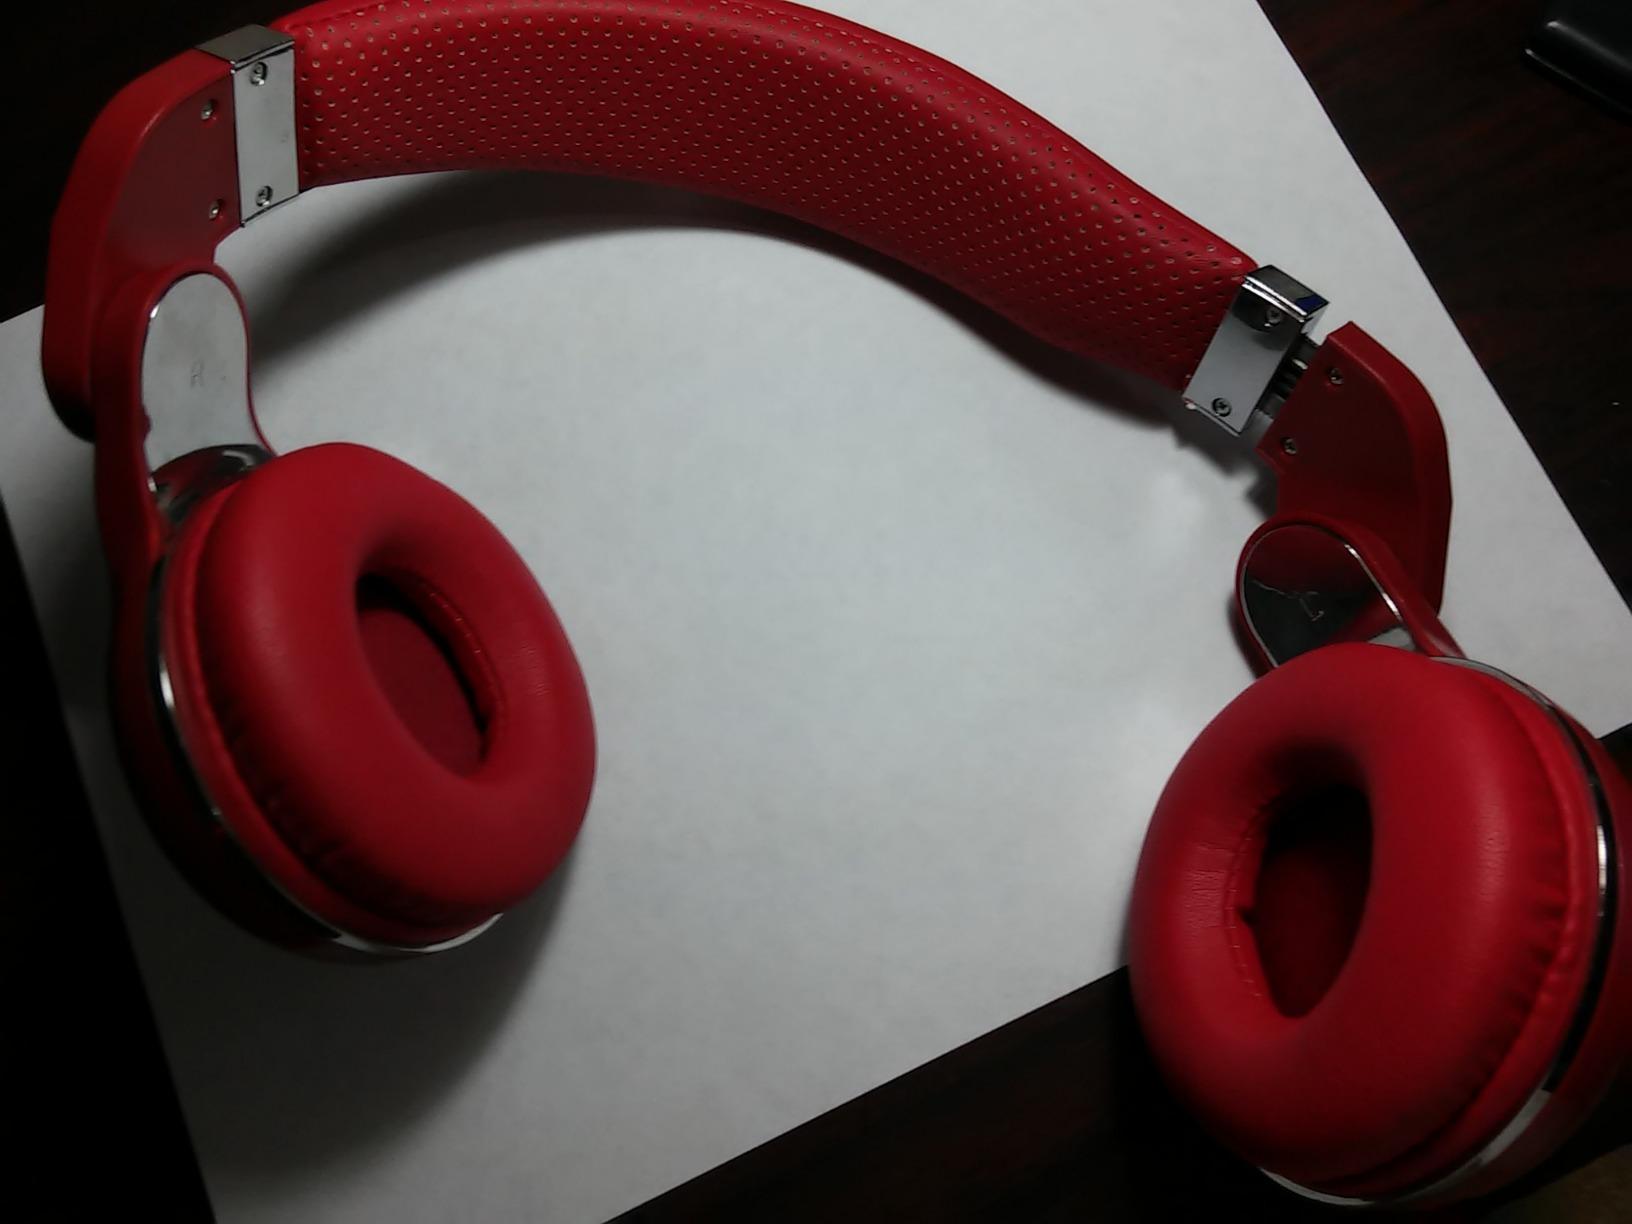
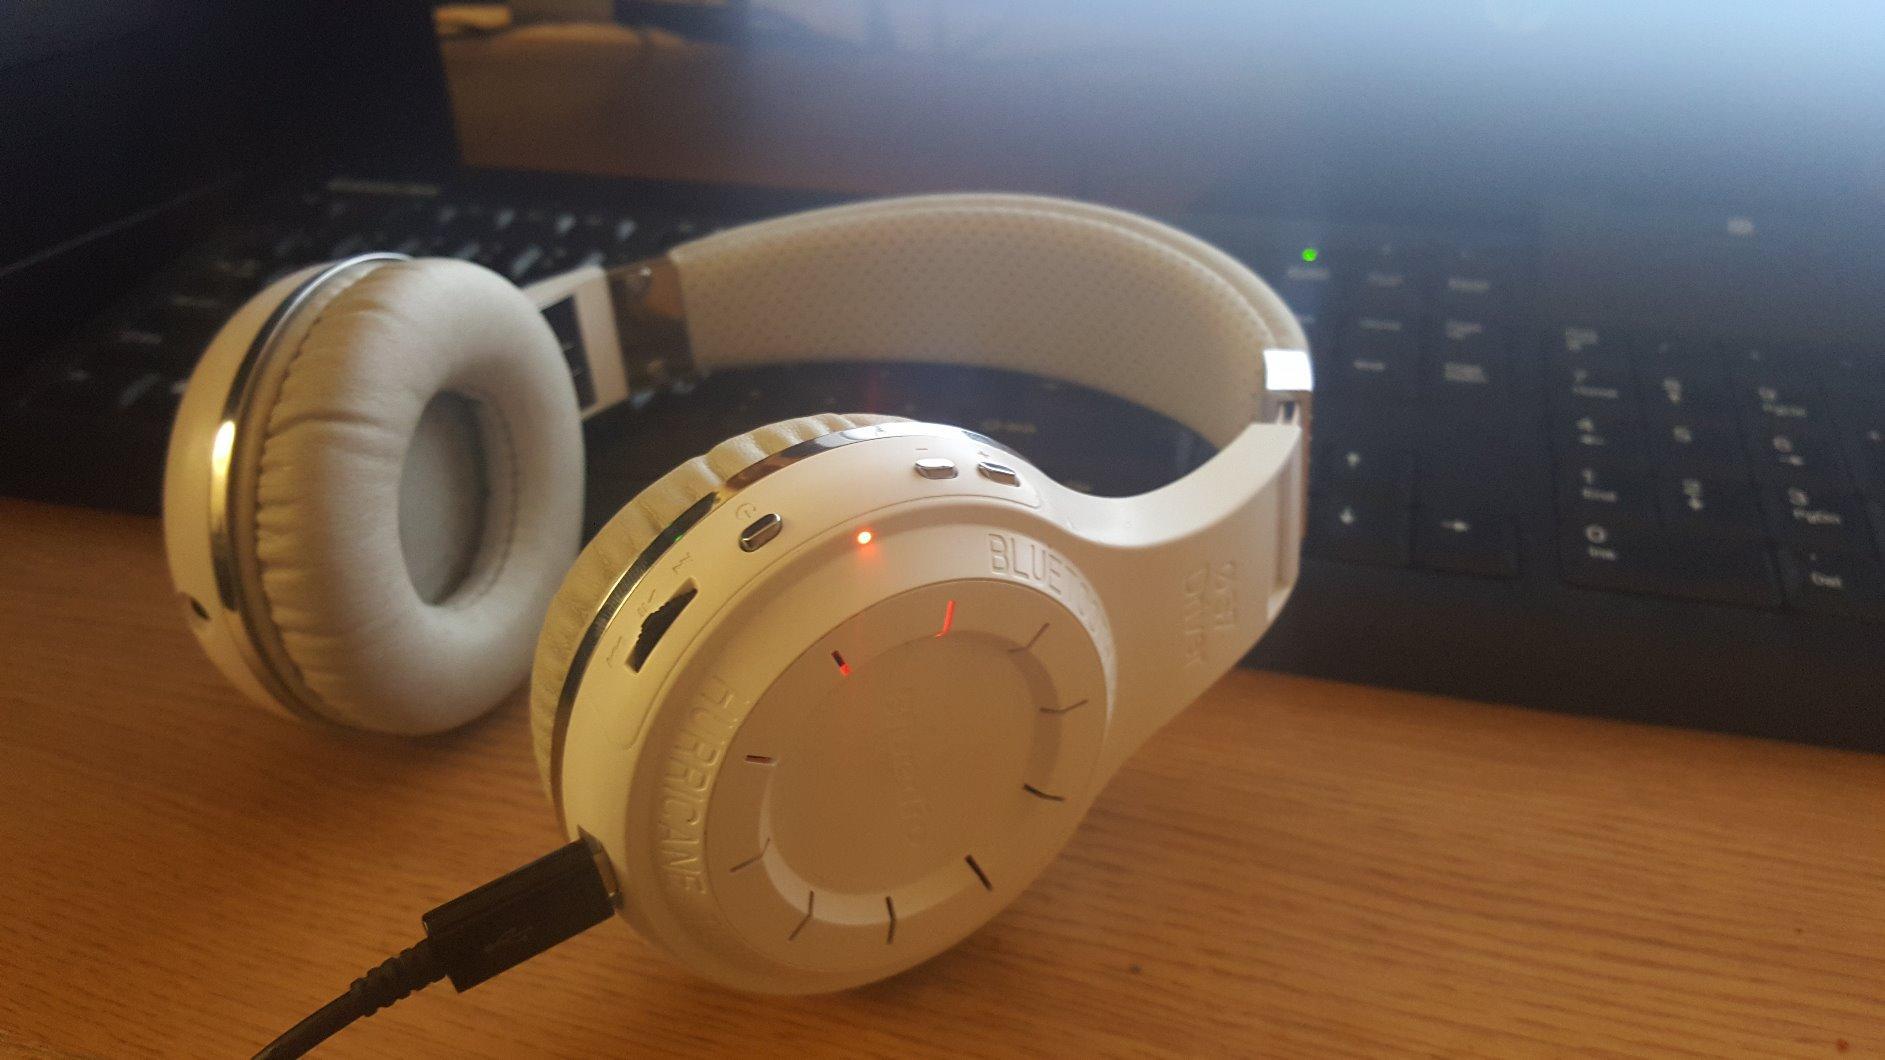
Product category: headphones
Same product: no